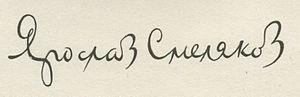
Iaroslav Vassilievitch Smeliakov, est un poète, un critique littéraire et un traducteur soviétique né le 26 décembre 1912 à Loutsk, dans le gouvernement de Volhynie et mort le 27 novembre 1972 à Moscou.